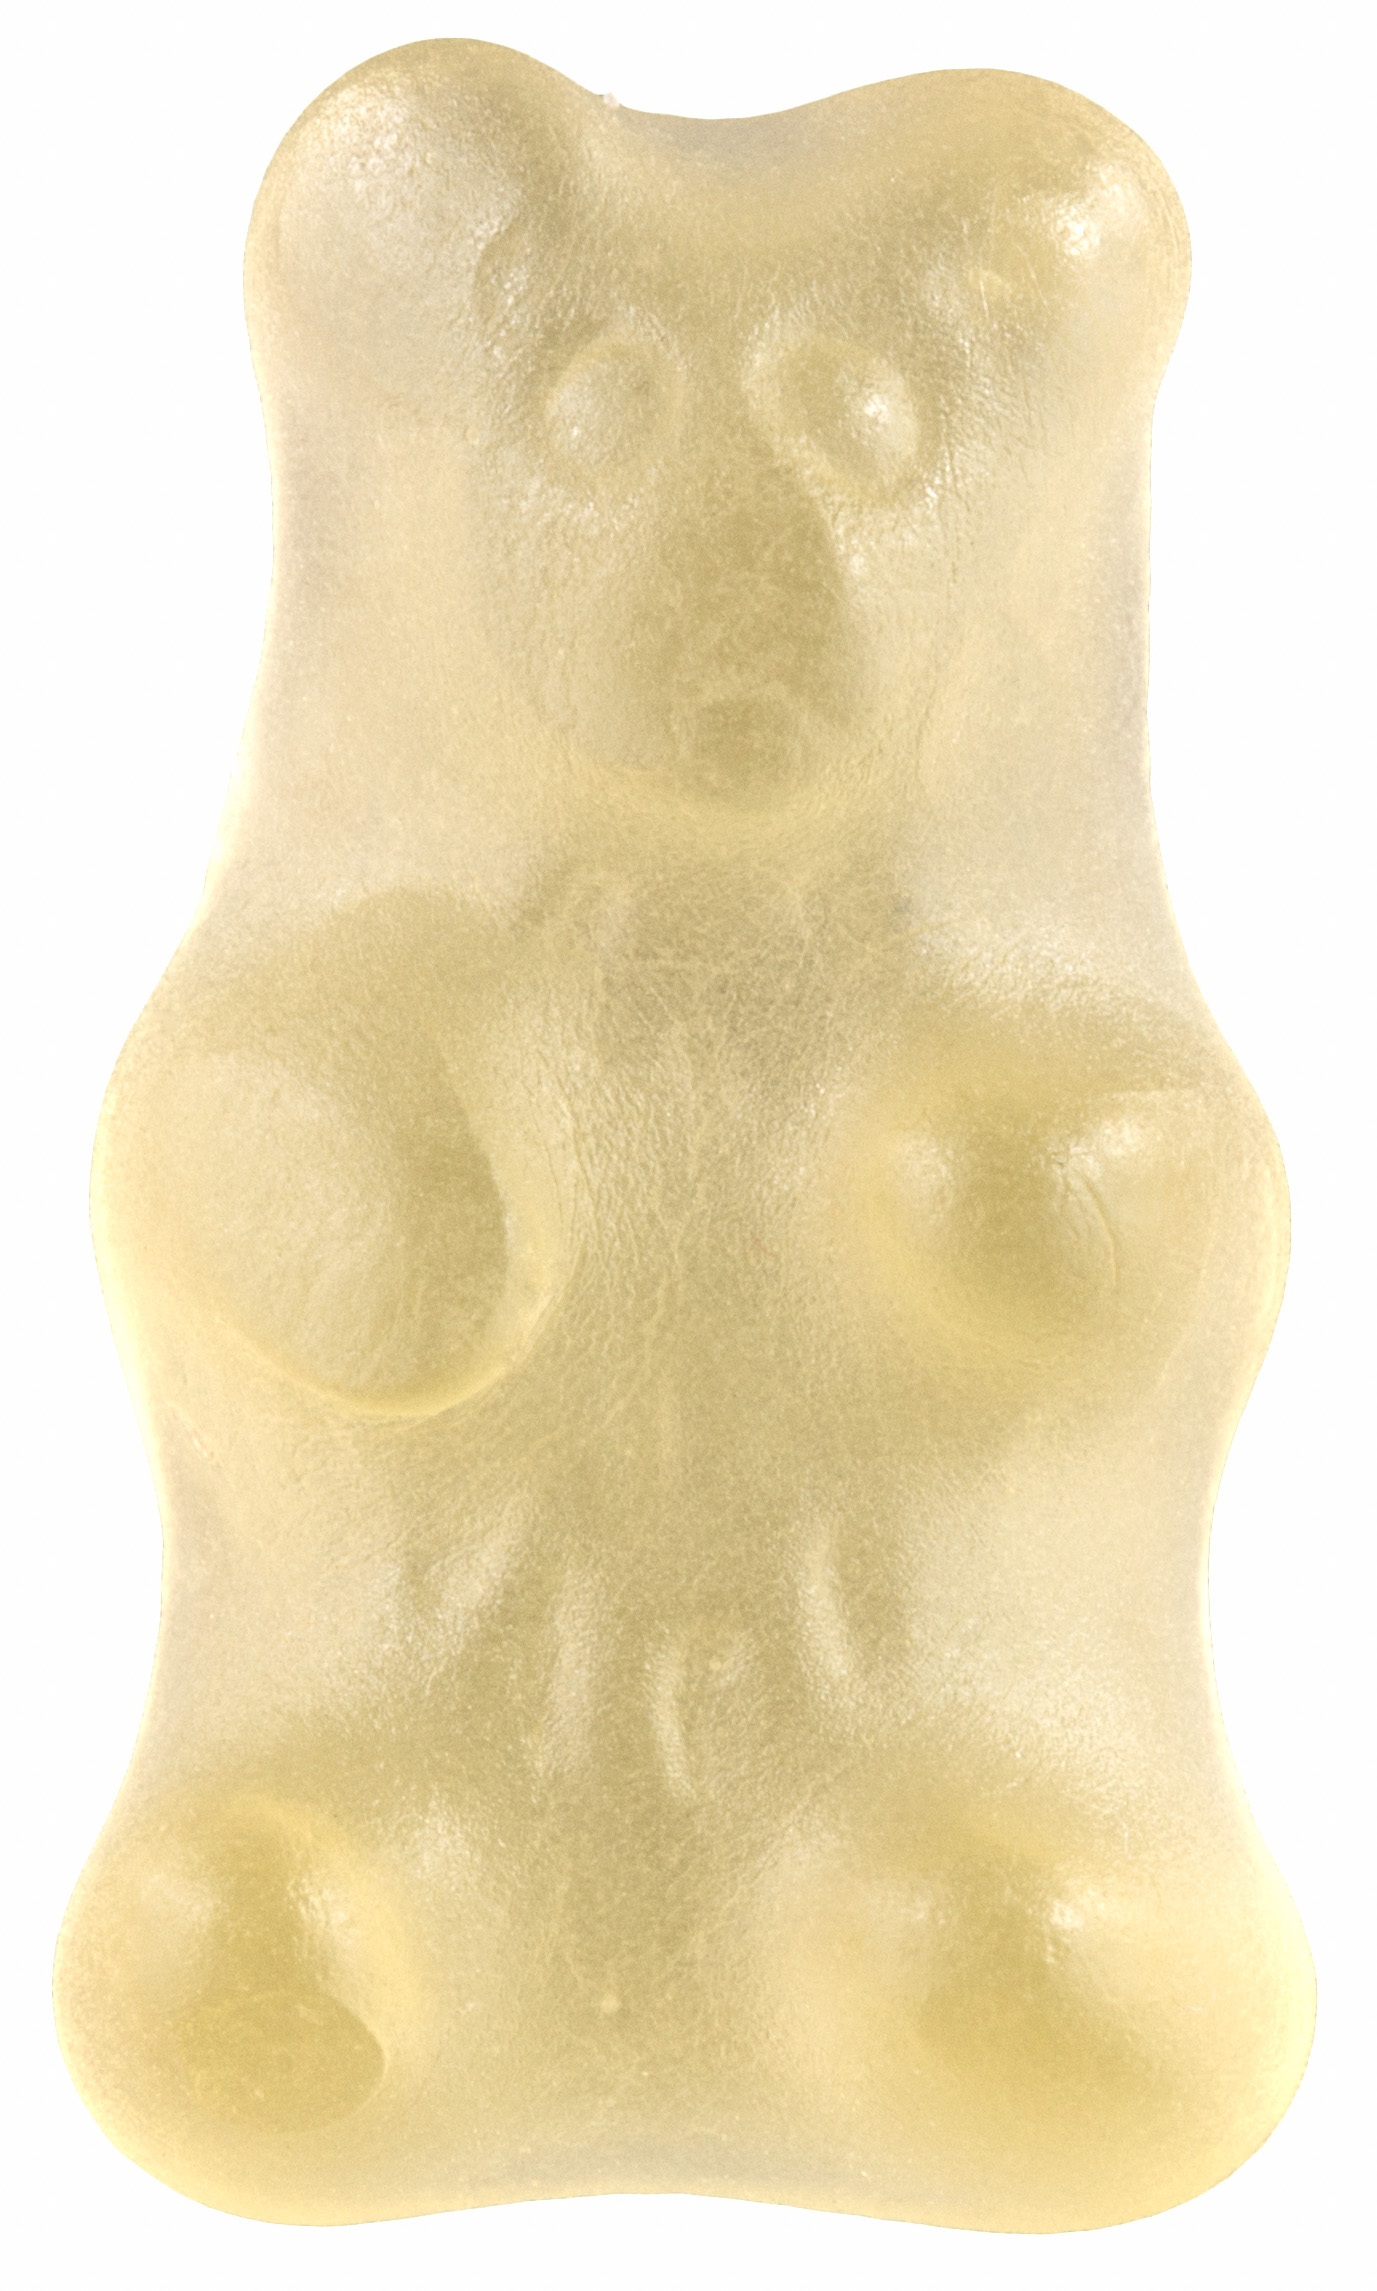
hand, white, sweet, food, furniture, colorful, snack, dessert, delicious, human body, calories, nose, jelly, sugar, bright, tasty, candy, chewy, confectionery, gummy, unhealthy, jaw, gummy bear